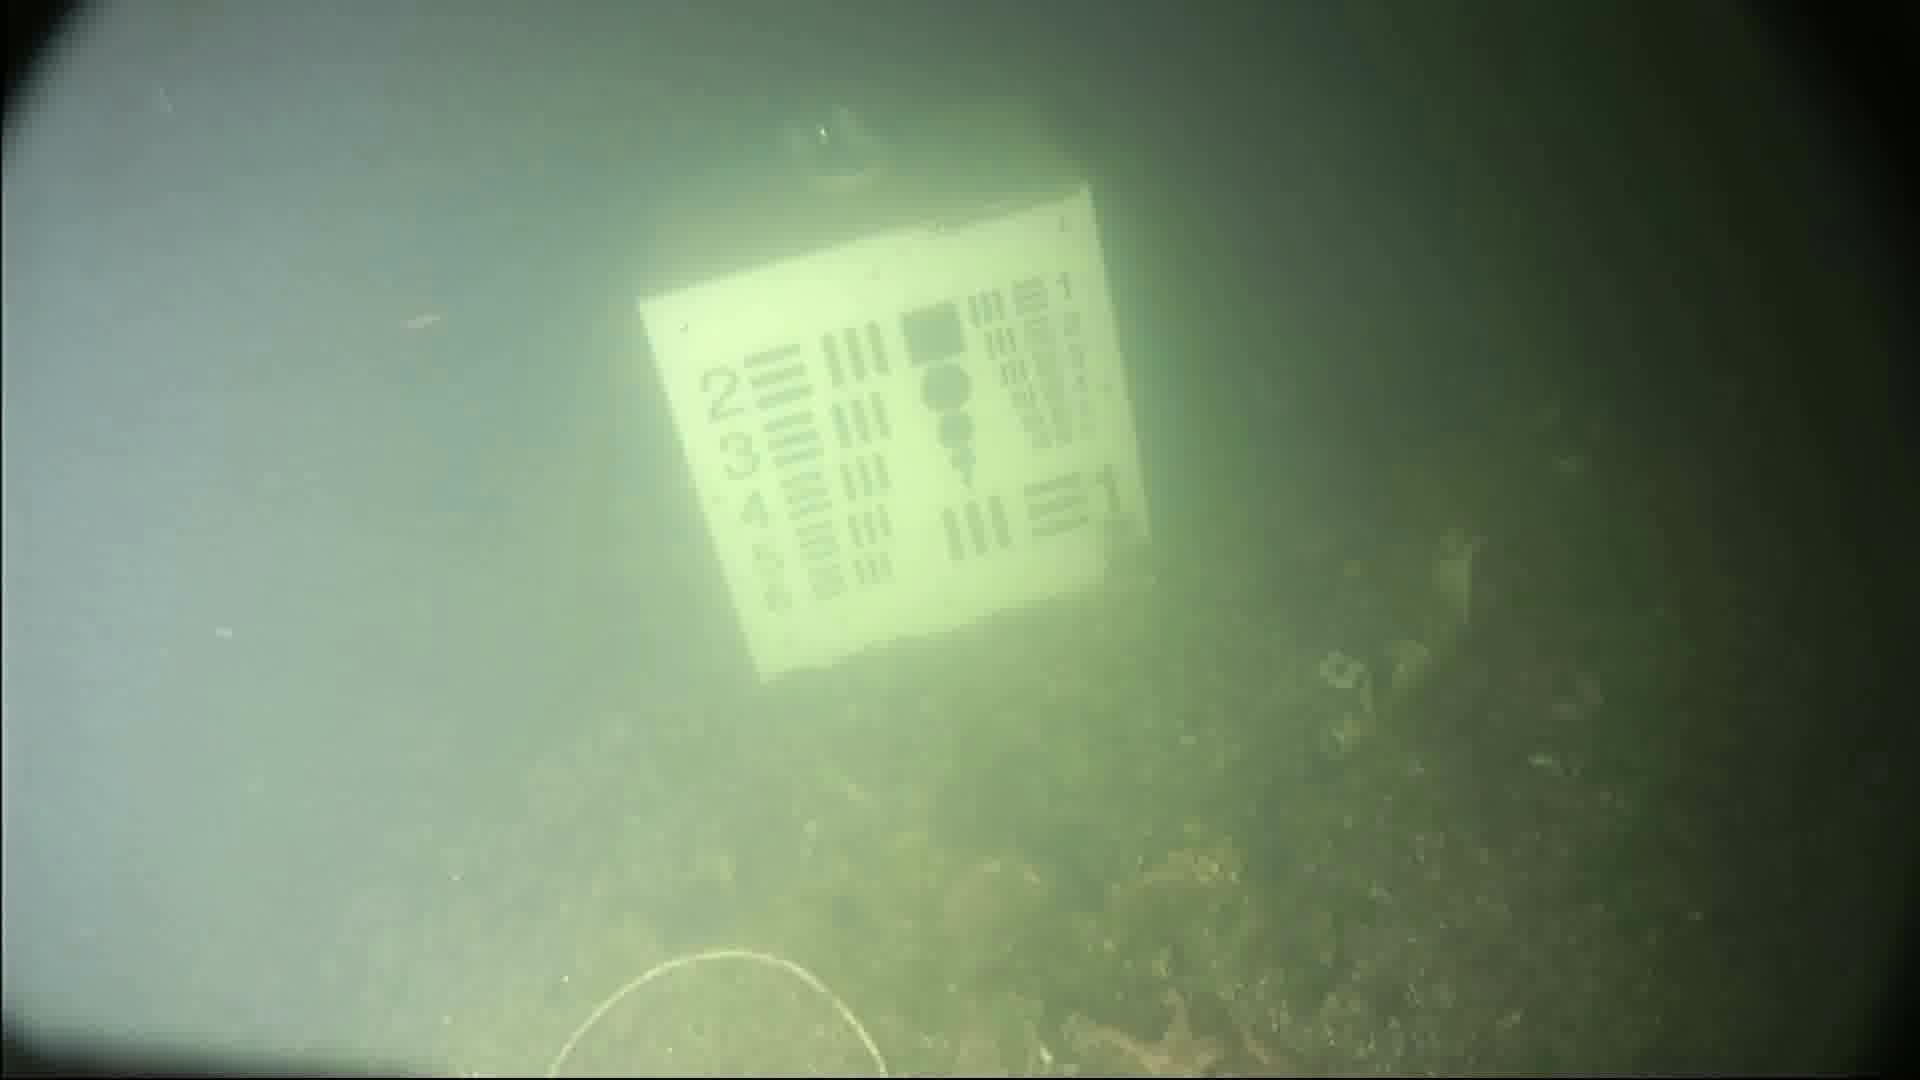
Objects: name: starfish